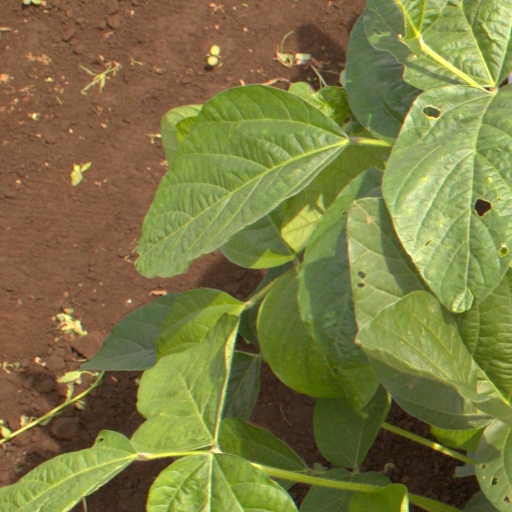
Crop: soybean